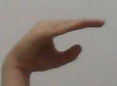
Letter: jeem